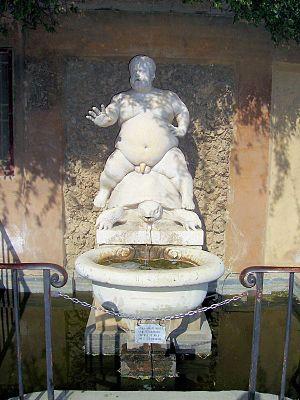
Valerio Cigoli ou Cioli di Simone est un sculpteur italien de la Renaissance.